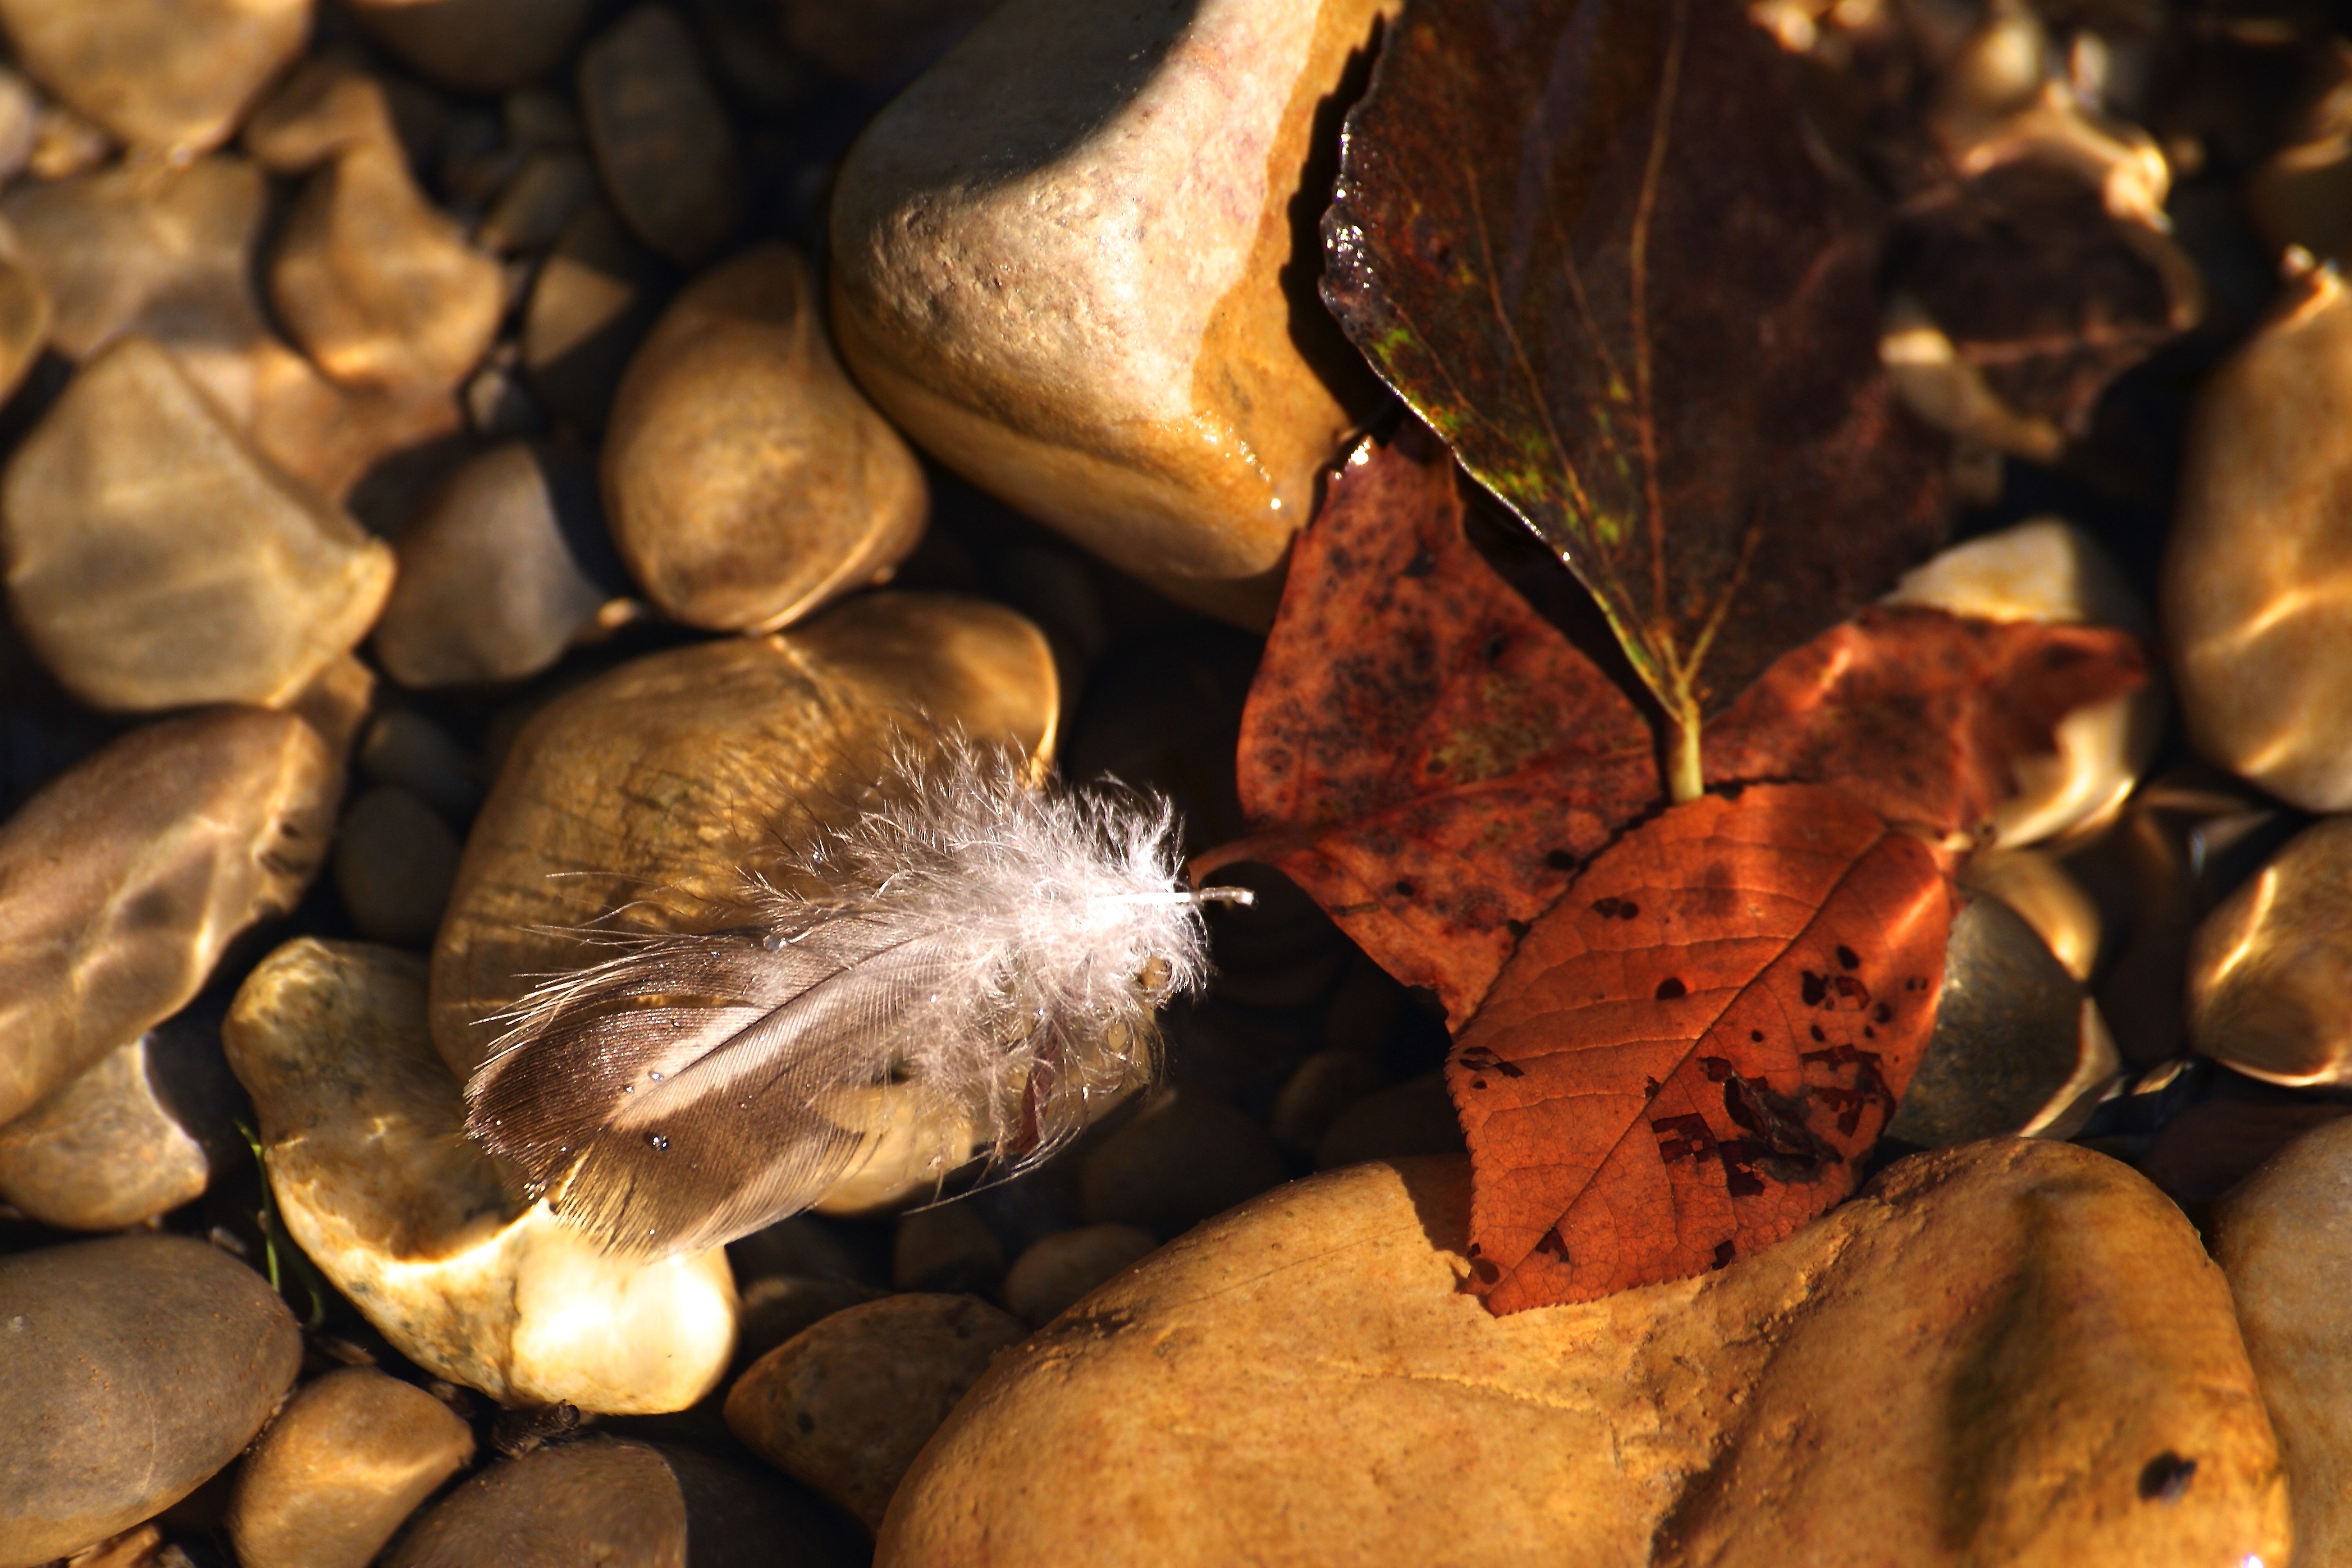
tree, water, nature, rock, branch, plant, wood, leaf, flower, wet, river, underwater, swim, food, spring, produce, autumn, brown, soil, floating, lighting, flora, season, drip, close up, leaves, stones, mood, emotions, mirroring, macro photography, woody plant